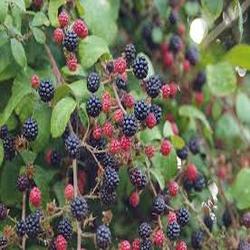
Label: Blackberry